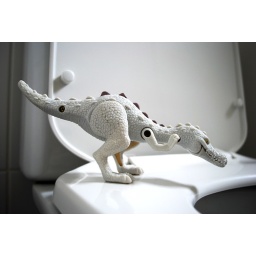
Trying to kill itself by jumping in a toilet bowl...